Mars Cube One

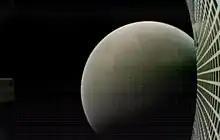

The primary mission of MarCO is to test new miniaturized communication and navigation technologies. They were able to provide real-time communication relay while the "InSight" lander was in the entry, descent, landing (EDL) phase.